Ali Younesi

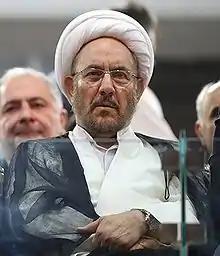
Ali Younesi in September 2016

Younesi is a graduate of the Haqqani school in Qom.